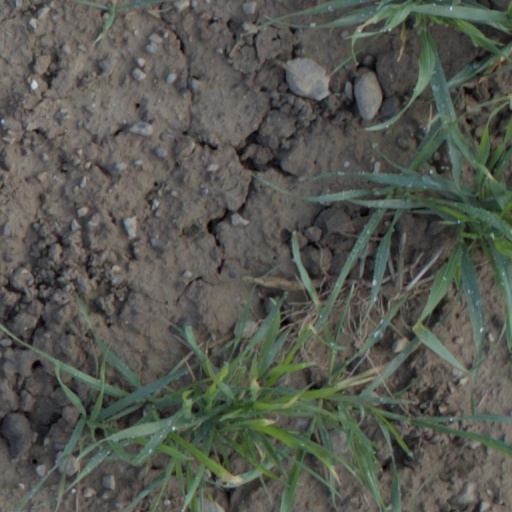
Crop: wheat